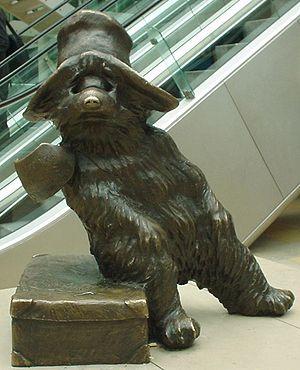
L'Ours Paddington est un ours de fiction créé par l'écrivain britannique Michael Bond dans une série de vingt-trois livres écrits de 1958 à 2012. L'auteur s'était inspiré d'un ours en peluche qu'il avait offert à sa femme pour Noël en 1956.